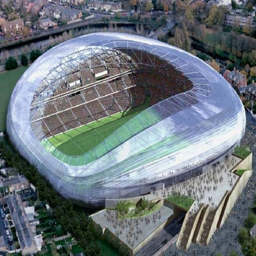
a short walk is 's national stadium and home .